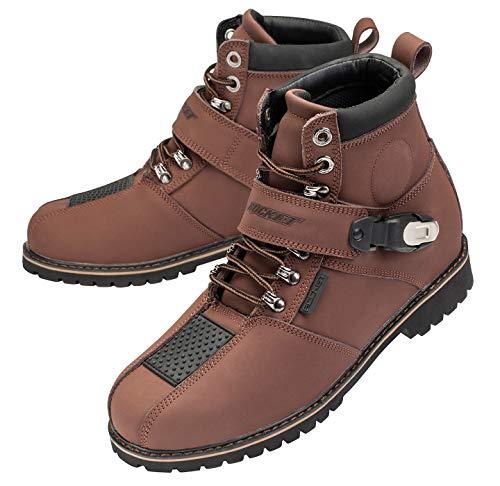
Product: Joe Rocket Men's Big Bang 2.0 Boot Brown US 9
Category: Toys & Games | Hobbies | Rockets
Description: Reinforced shifter zone.
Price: $109.99
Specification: ASIN:B07HYJX2KL|ShippingWeight:4.18pounds(Viewshippingratesandpolicies)|DateFirstAvailable:September29,2018